Daihatsu Charade

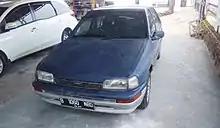
Daihatsu Charade Classy Royal (facelift, Indonesia)

Daihatsu's subsidiary in Indonesia, Astra Daihatsu Motor, that was also producing the G10 and G11 Charades for local market also producing the G100 Charade starting in 1987. Initially, it was only available as a 5-door hatchback with carbureted 1.0-litre three-cylinder "CB23" petrol engine from the previous generation with a single CX trim. This model did not have power windows, power steering, rear wiper, nor alloy wheels. In 1990, the 1.3-litre four-cylinder engined Winner 5-door hatchback and Classy SG Saloon sedan appeared. Unlike the basic CX, both Winner and Classy has better equipments such as power windows, power steering, electric mirrors, rear wiper for hatchback and alloy wheels. The facelifted hatchback model appeared in 1991 and the sales were stopped in 1993.